Clonony

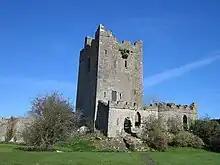
Clonony Castle

"Clonony Castle" ("Caisleán Chluain Damhna") is a Tudor castle built by the MacCoughlan clan, and ceded to Henry VIII by John Óg MacCoghlan, then to Thomas Boleyn when Henry wanted to marry his daughter Anne. Mary and Elizabeth Boleyn, second cousins to Queen Elizabeth I, lived out their lives in this castle and their tombstone still stands on the castle grounds. The grave was discovered in 1803, approximately 100 yards from the castle. The inscription on the eight feet by four feet, limestone flag reads: "Here under leys Elisabeth and Mary Bullyn, daughters of Thomas Bullyn, son of George Bullyn the son of George Bullyn Viscount Rochford son of Sir Thomas Bullyn Erle of Ormond and Willsheere."